John Euliano Park

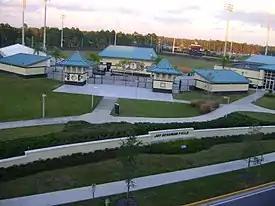
Exterior of Jay Bergman Field before 2011 expansion project

John Euliano Park, formerly Jay Bergman Field, is a baseball stadium located on the main campus of the University of Central Florida near Orlando in Orange County, Florida, USA. The stadium serves as the home of the UCF Knights baseball team.